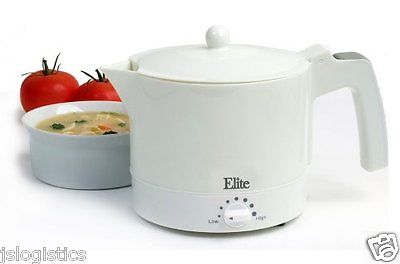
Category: kettle